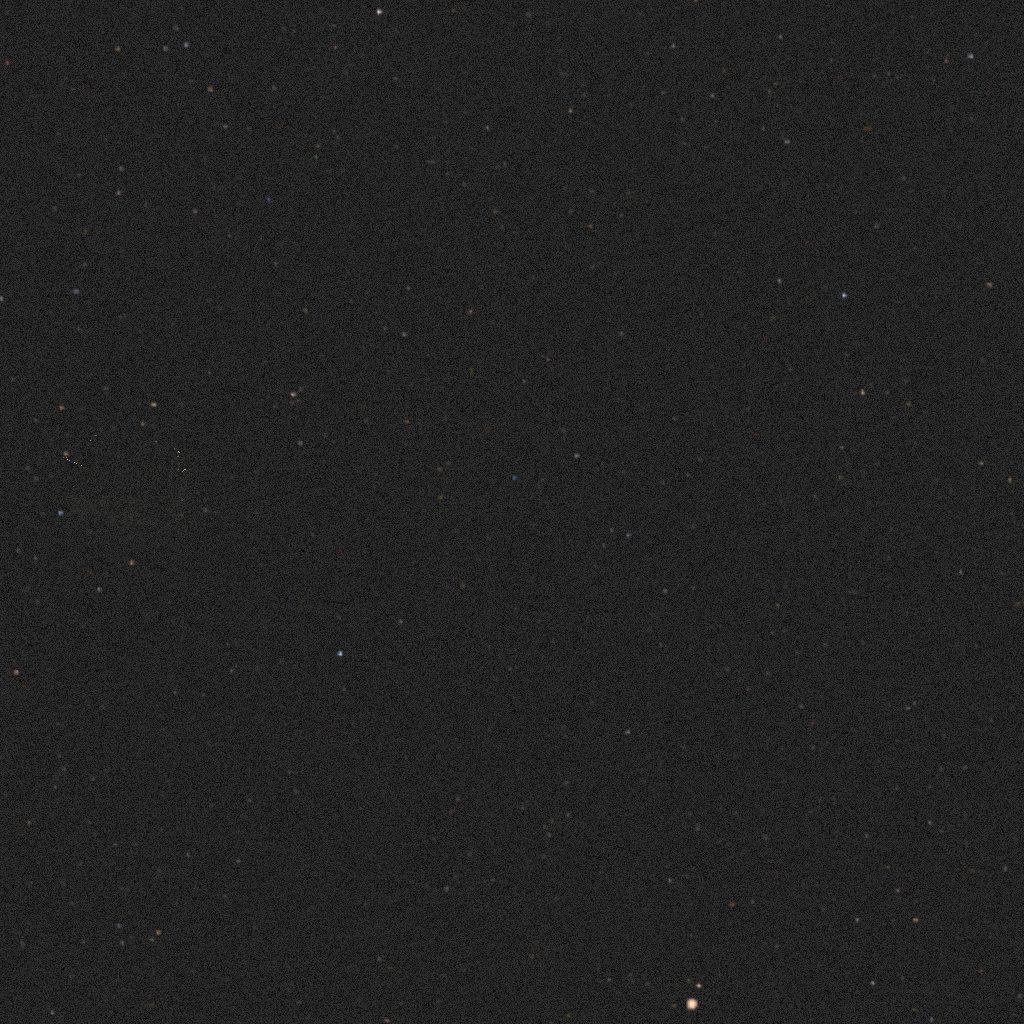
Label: proba_2